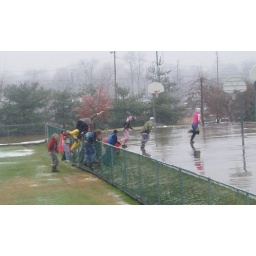
Jumping the fence on Bid Day--I'm the one in red falling on the ground.